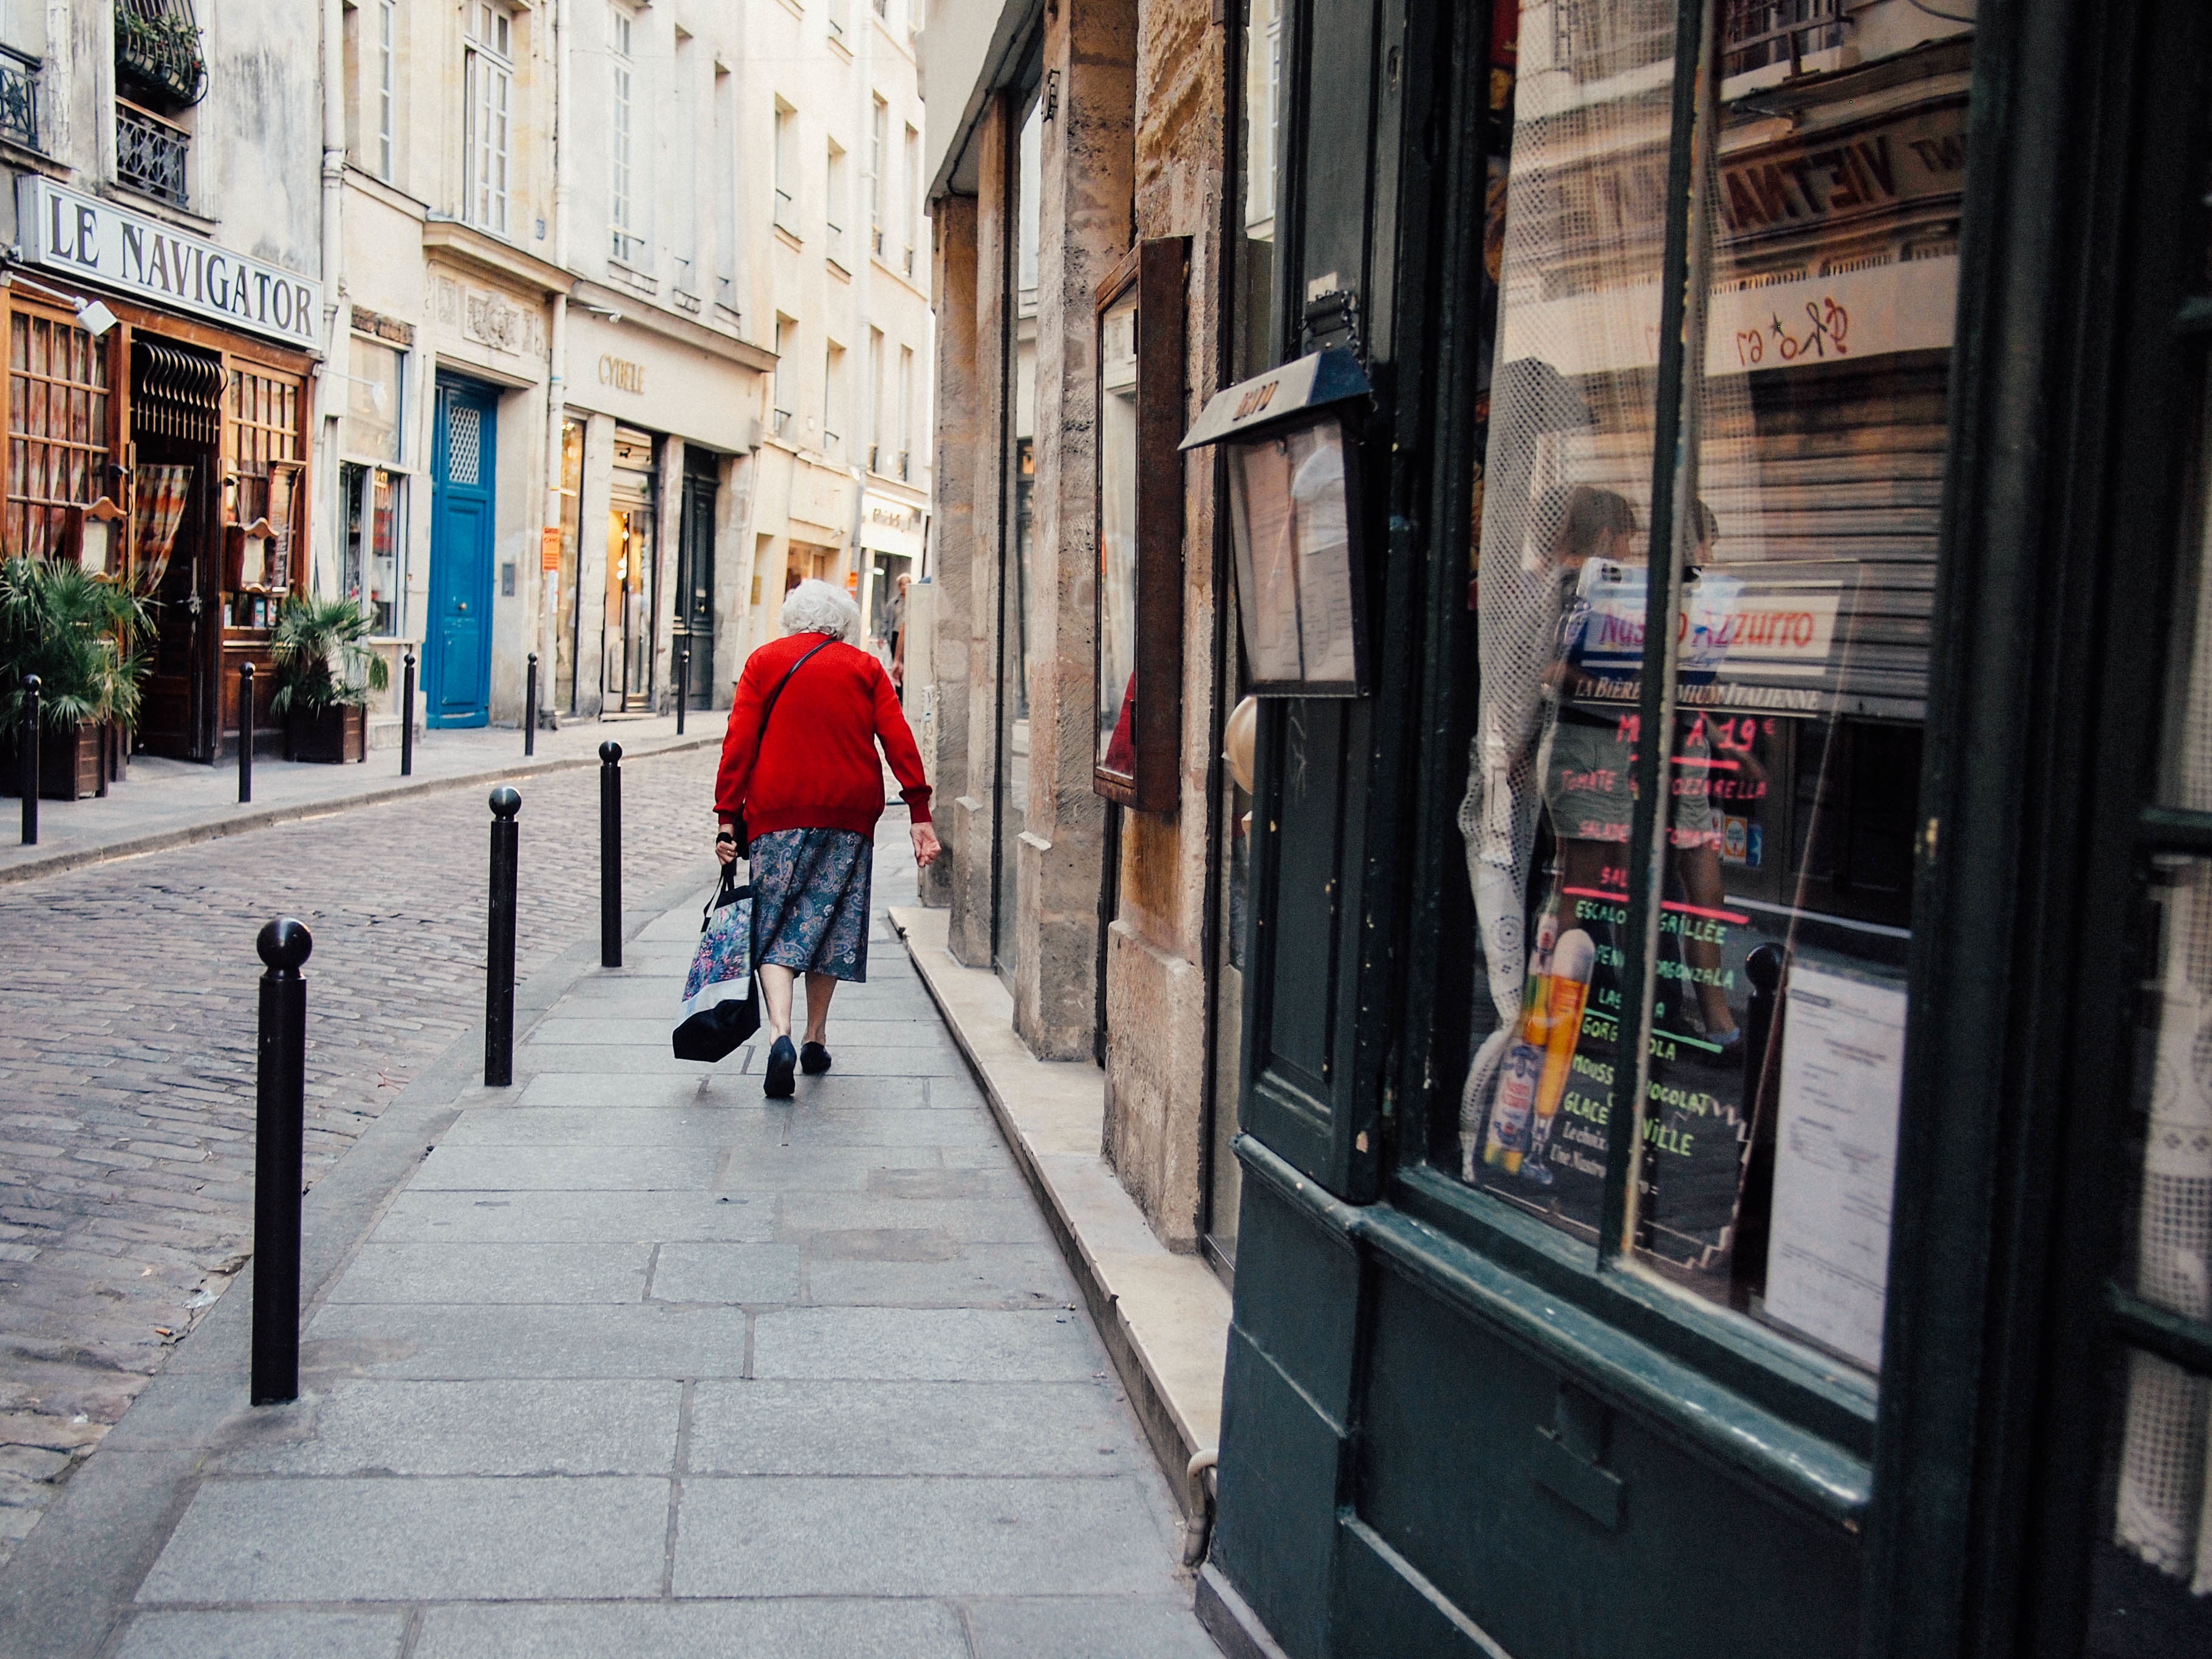
pedestrian, road, street, town, alley, city, travel, color, lane, infrastructure, neighbourhood, urban area